Princess Marie Luise Charlotte of Hesse-Kassel

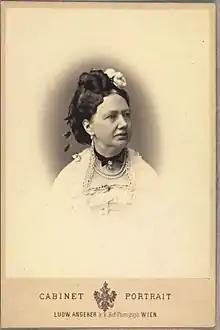

Princess Marie Luise Charlotte of Hesse-Kassel (9 May 1814 – 28 July 1895) was a member of the House of Hesse-Kassel by birth. Through her marriage to Prince Frederick Augustus of Anhalt-Dessau, she became a princess of Anhalt-Dessau.